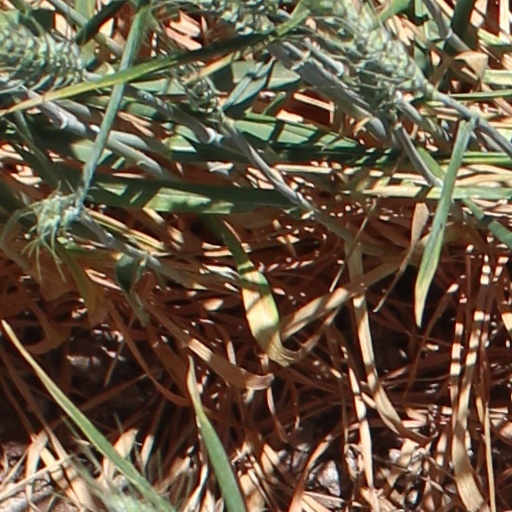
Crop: wheat